Bronx Zoo

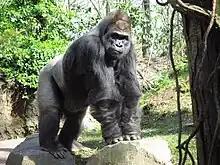
An adult male silverback

The Zoo Center, built in 1908, is a one-story Beaux-Arts building located in Astor Court. The exhibit houses blue tree monitors, Mertens' water monitors and spiny-tailed monitors indoors and has both indoor and outdoor enclosures for Komodo dragons, Aldabra giant tortoises and southern white rhinoceros. The building's animal frieze was carved by A. P. Proctor. In 2000, the building was landmarked. The building is east of the Children's Zoo and south of Madagascar!.